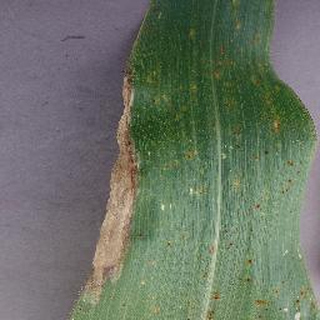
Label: corn_northern_leaf_blight